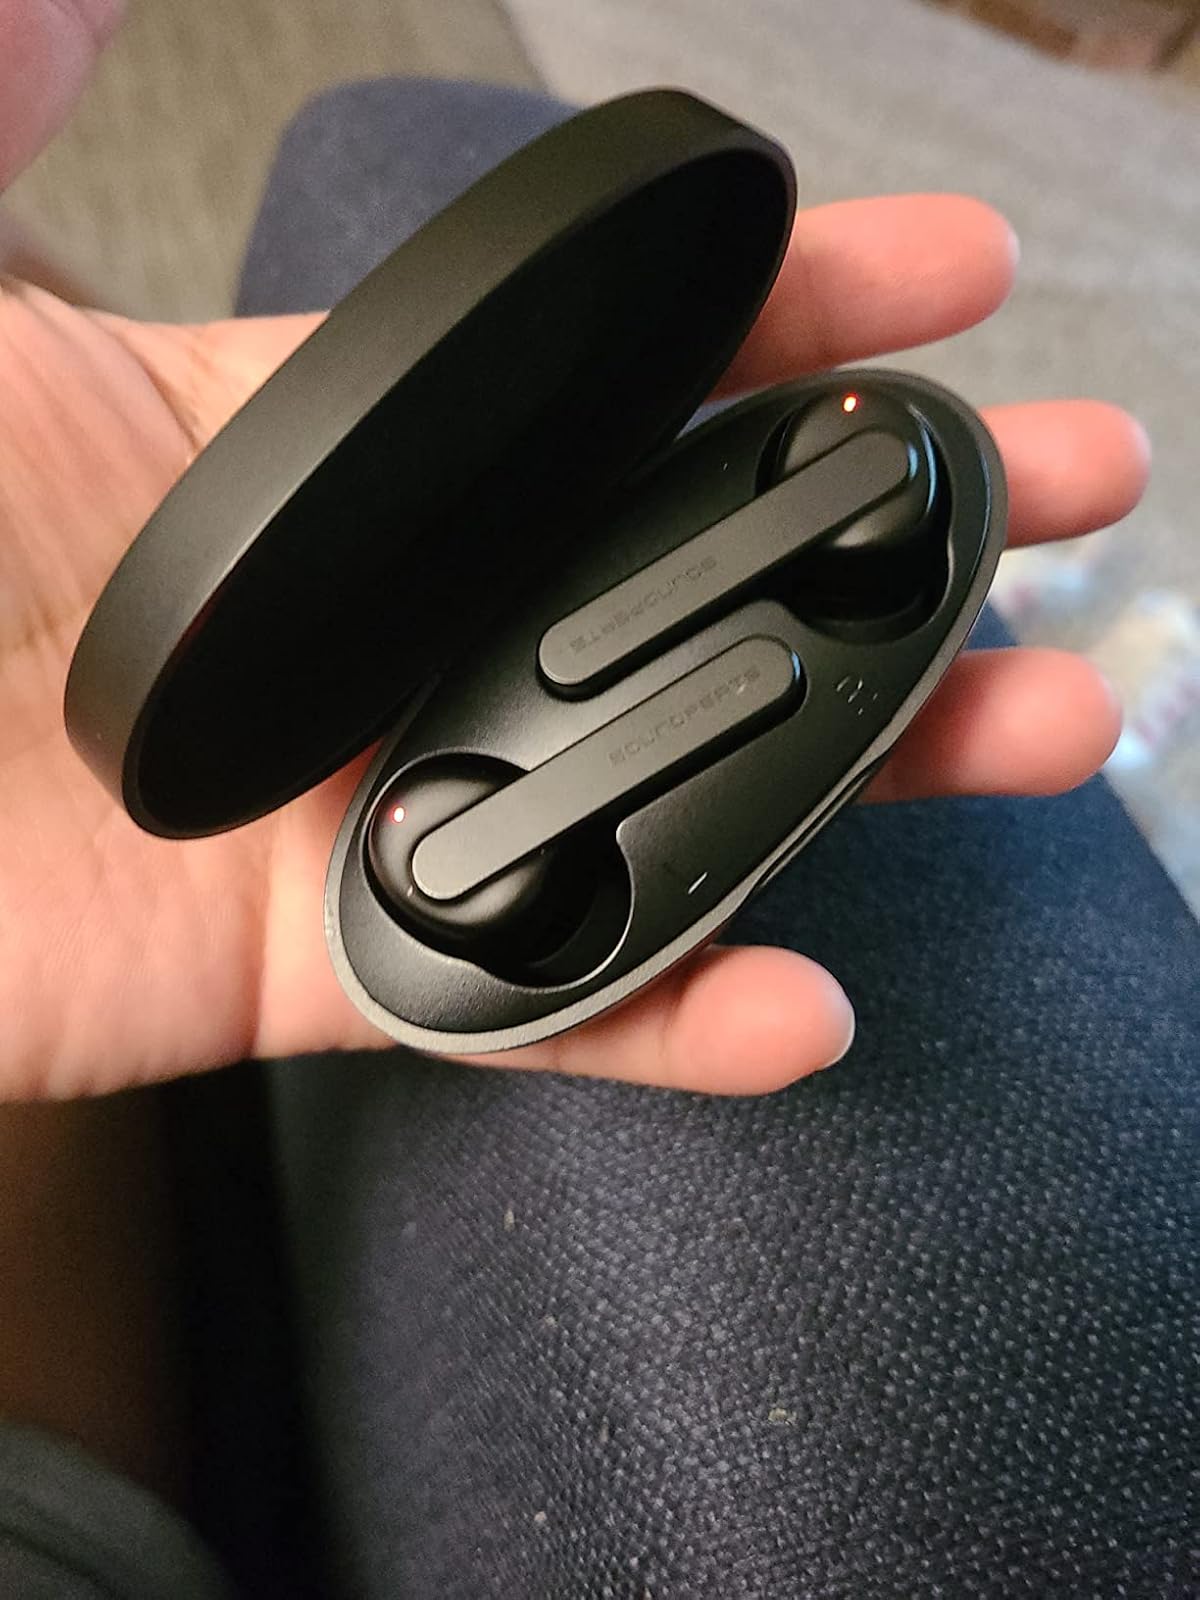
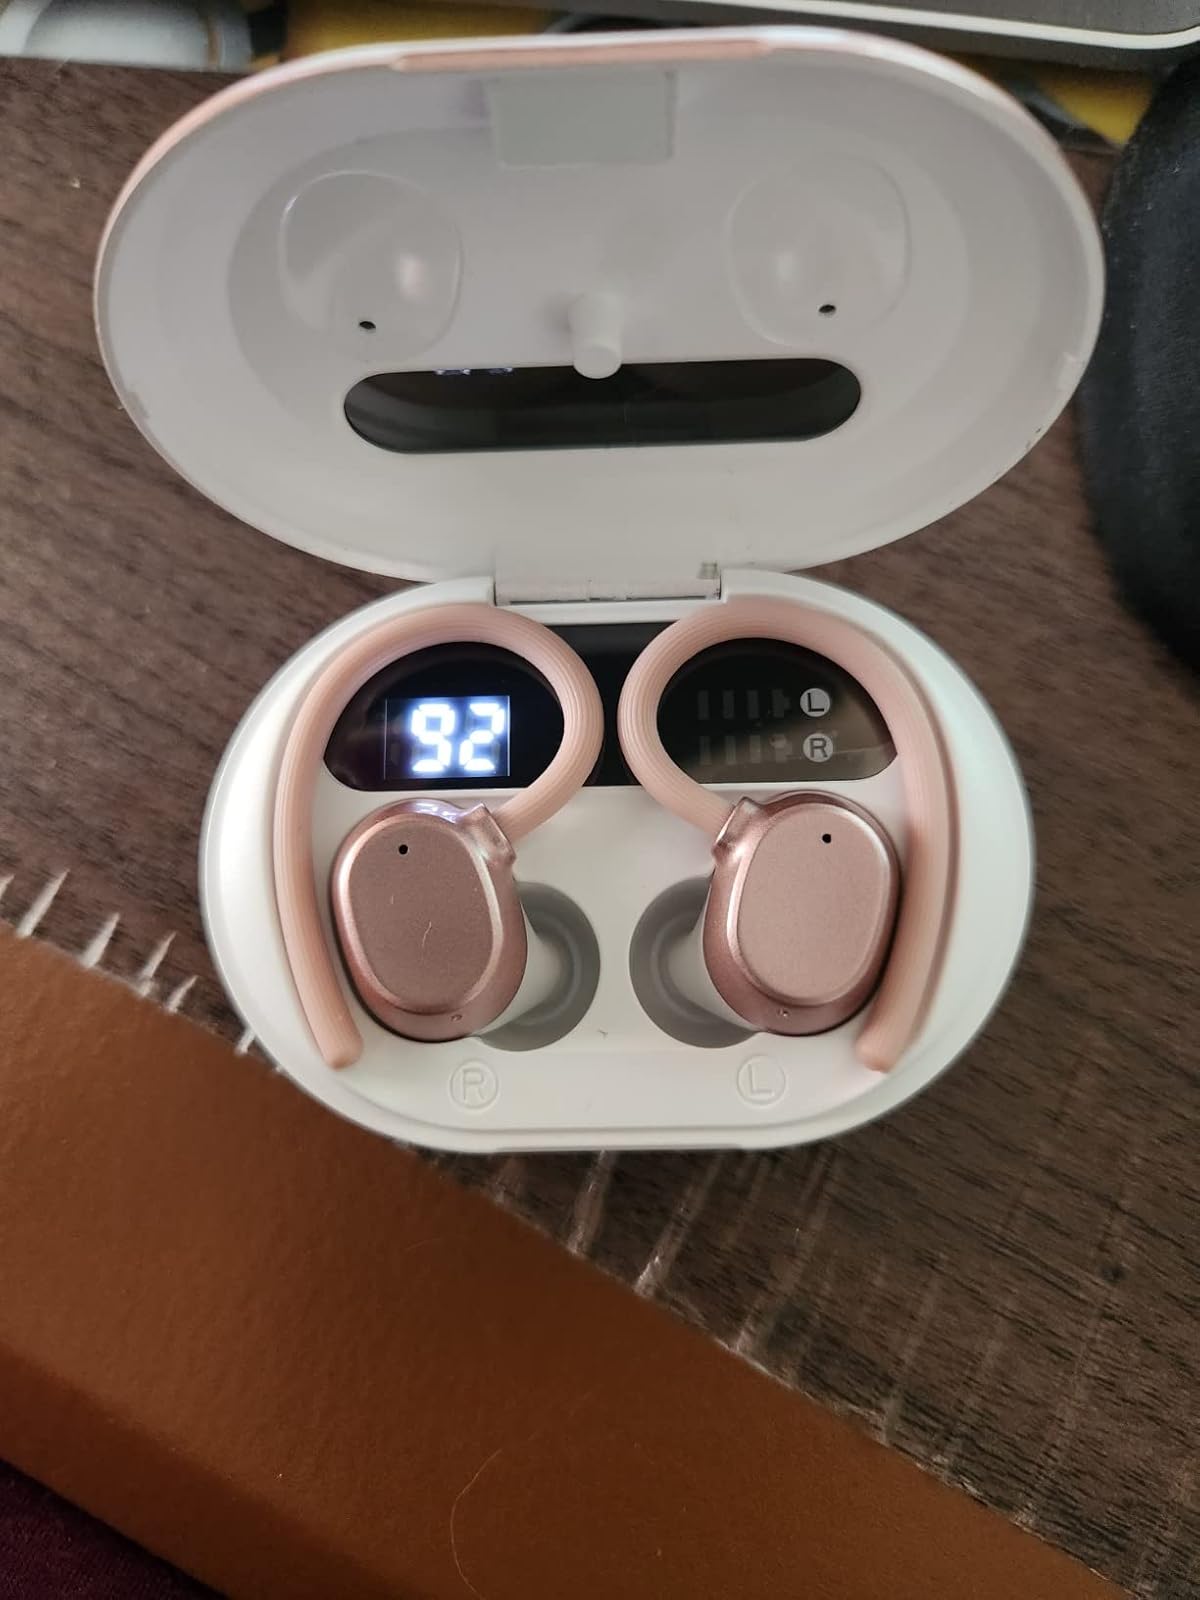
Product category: earbuds
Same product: no